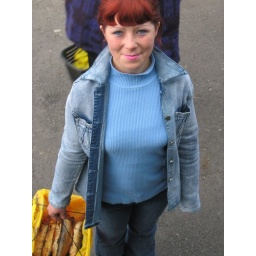
Colourfull fish sales girl in Irkutsk Transsiberian